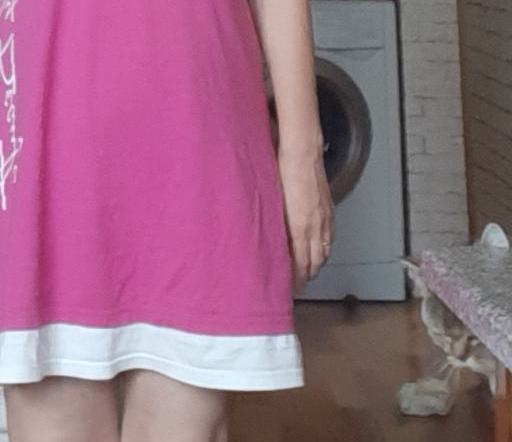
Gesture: no_gesture